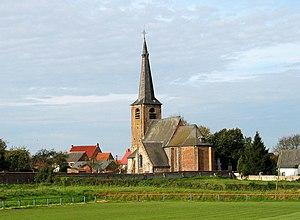
Quévy-le-Grand (Belgique), l'église Saint-Pierre (XVI/XVIIIe siècles).
Quévy-le-Grand est un village de la commune de Quévy en Belgique
Quévy est une commune francophone de Belgique située en Région wallonne dans la province de Hainaut.
Cette page regroupe l'ensemble du patrimoine immobilier classé de la ville belge de Quévy.